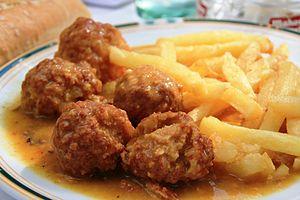
La cuisine espagnole procède, pour l'essentiel, de commande diète méditerranéenne. La diversité des régions et terroirs de l'Espagne en fait une cuisine très variée et réputée.